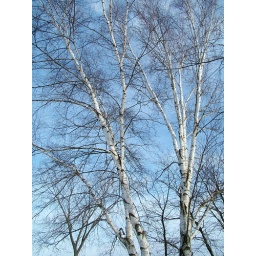
Birch tree branches against blue sky